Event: Nepal Earthquake
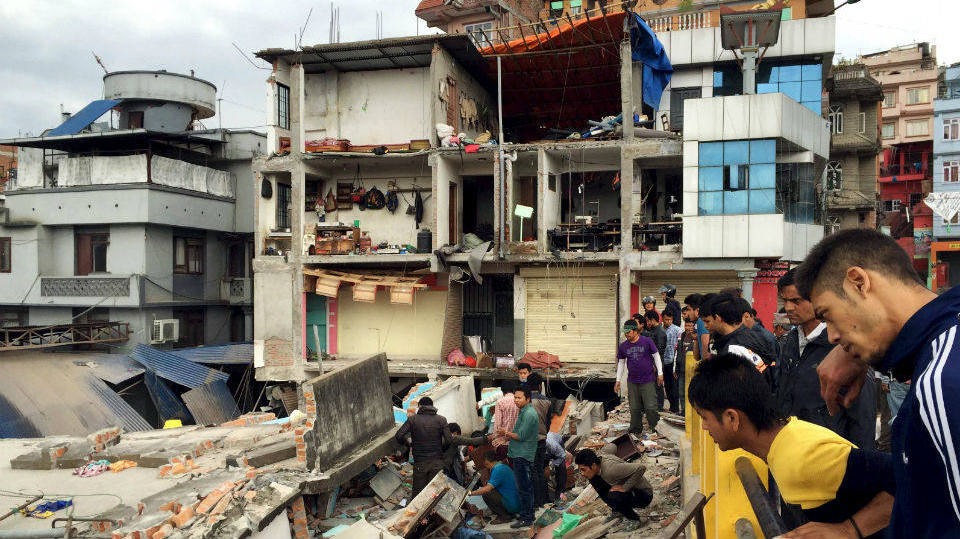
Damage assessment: damage